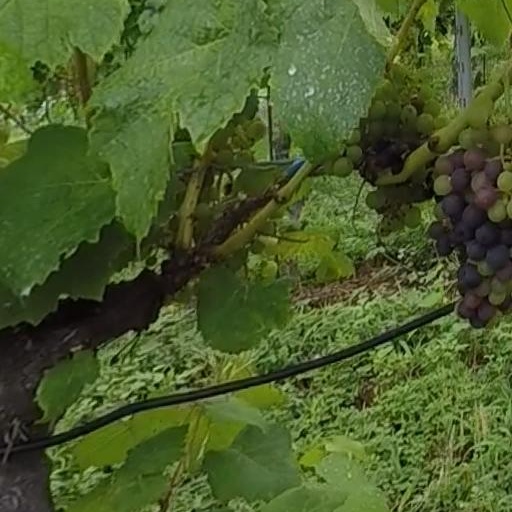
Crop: grape